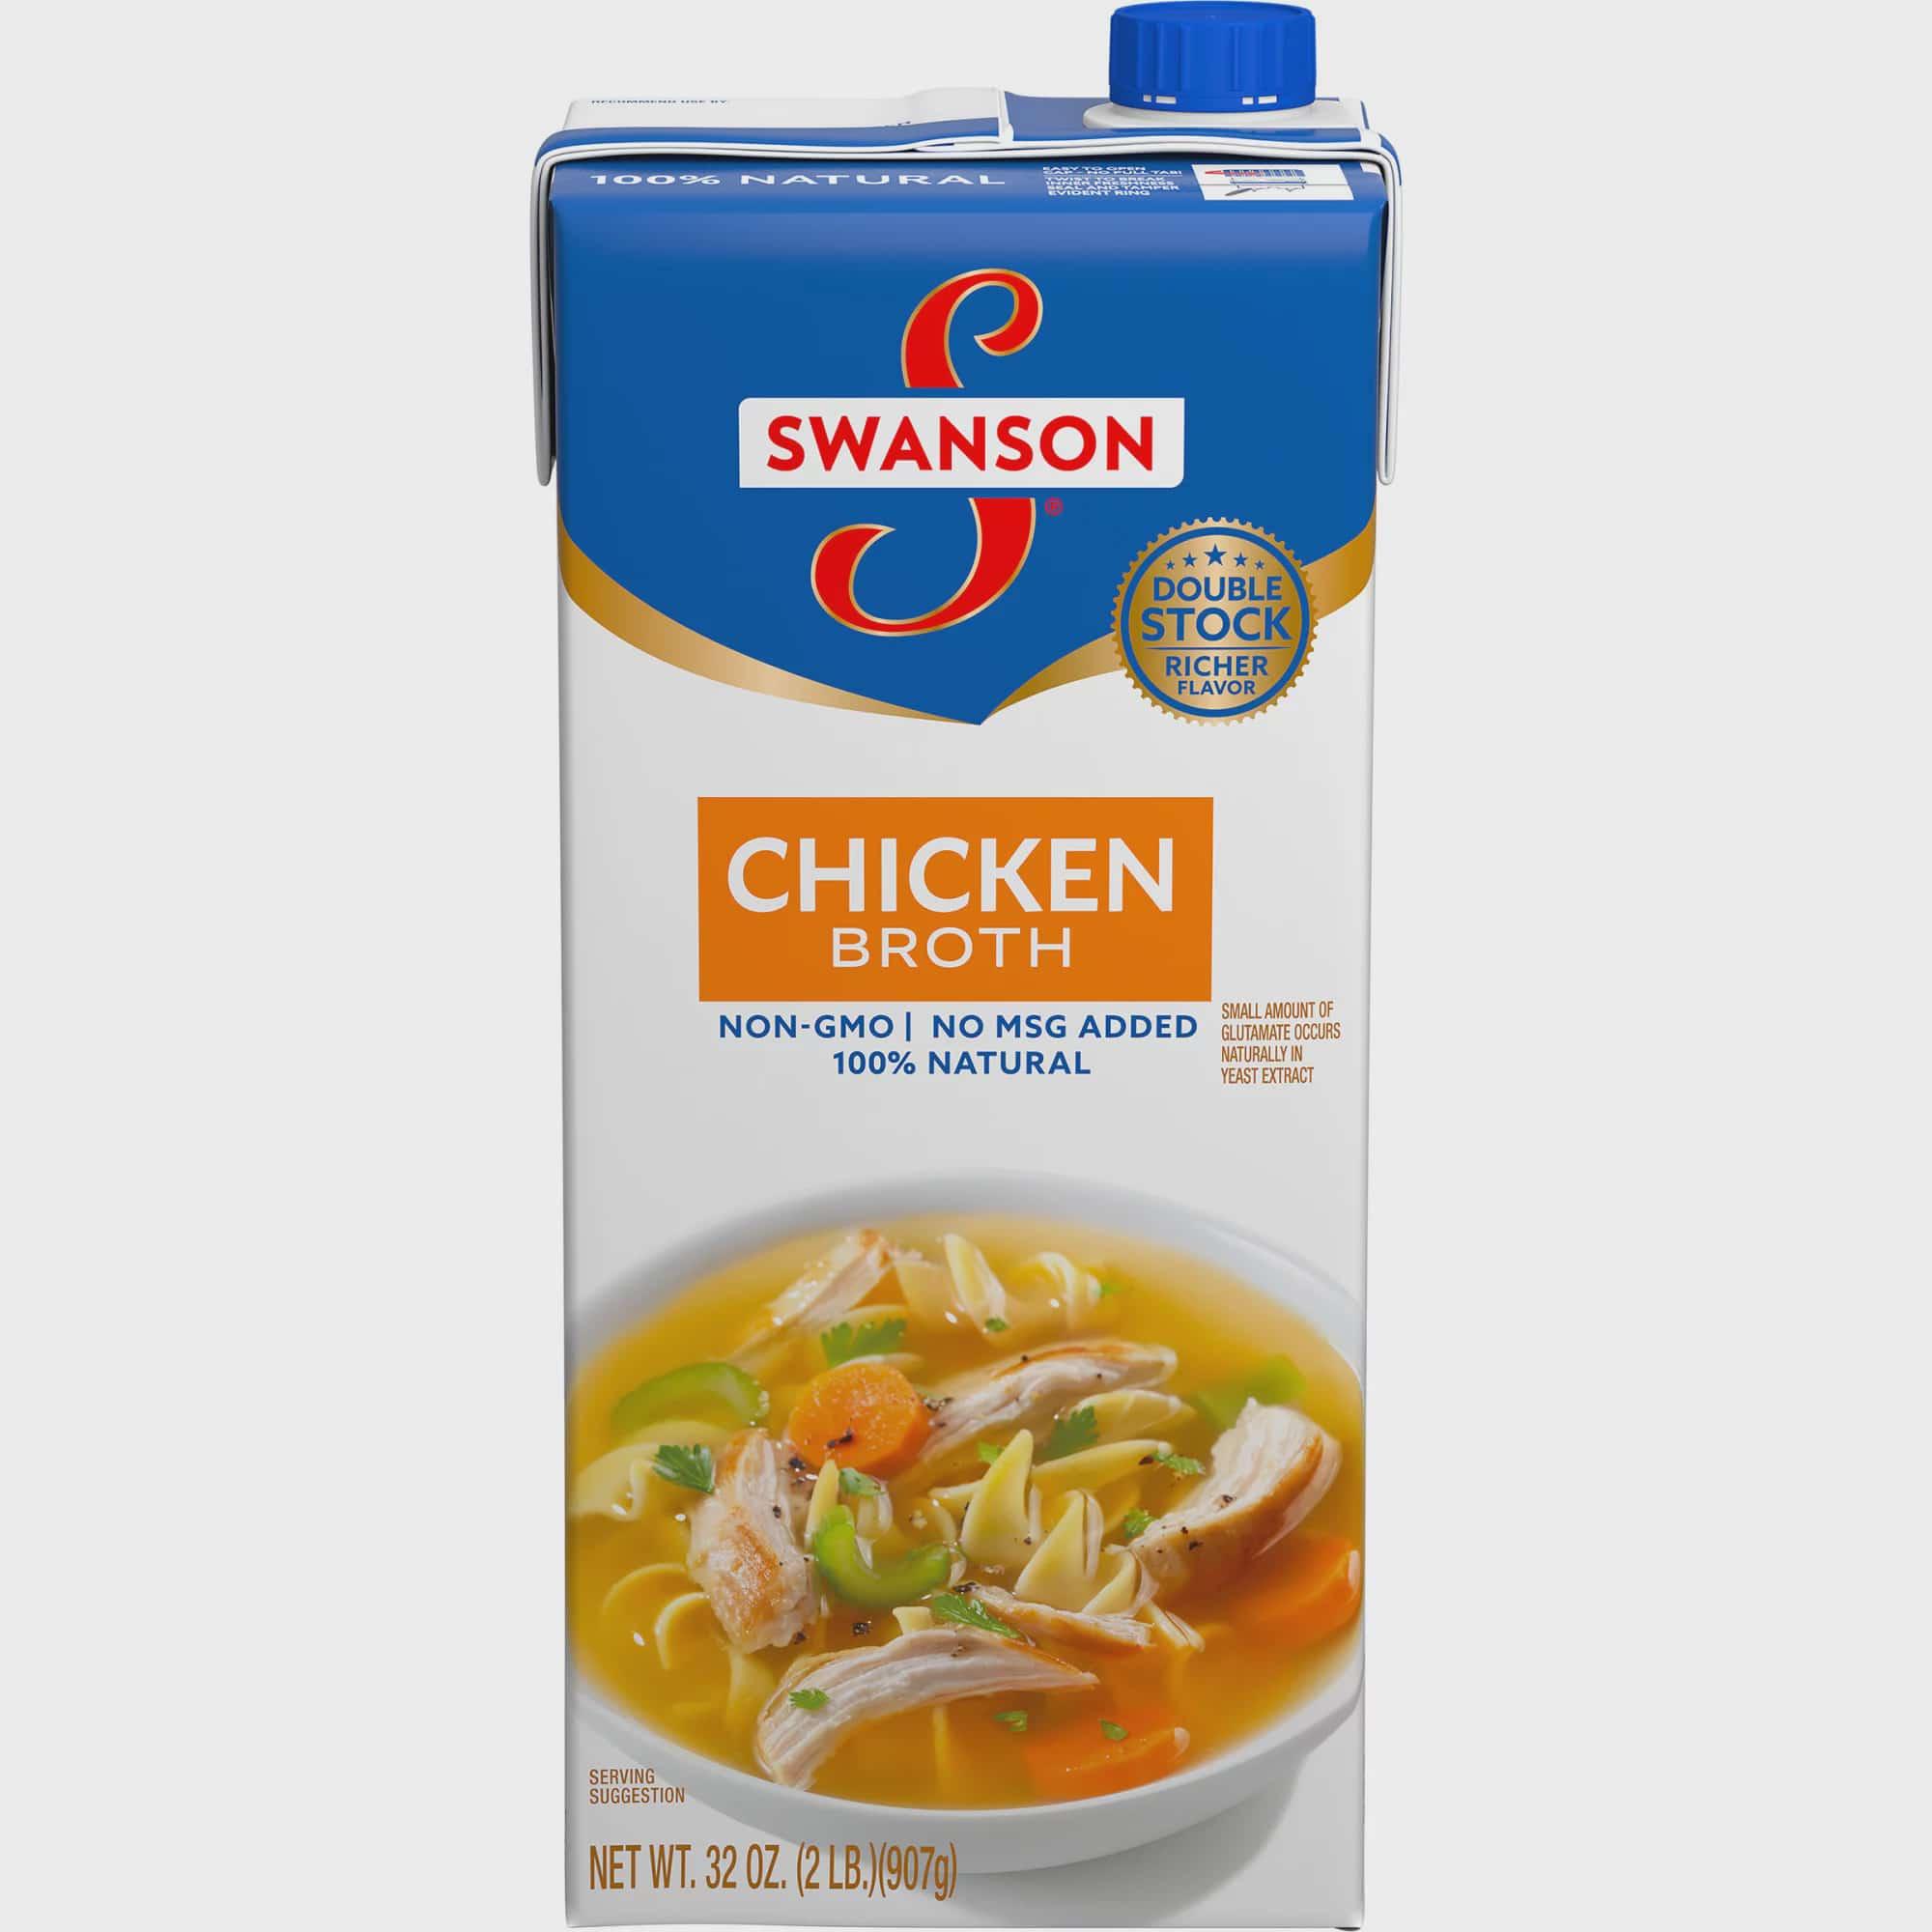
Waste category: cardboard